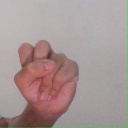
अक्षर: स